Wilson station (CTA)

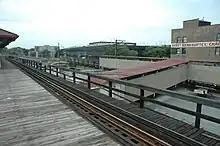
Looking southwest at the auxiliary platform, October 2007

The "L" station opened on May 31, 1900, as the northern terminus of the Northwestern Elevated Railroad. It was converted to a two level station in 1907, with a loop track to aid turning trains. Wilson became a through station in 1908 when the Northwestern Elevated Railroad was extended to in Evanston via C&E tracks belonging to the Chicago, Milwaukee and St. Paul Railway.